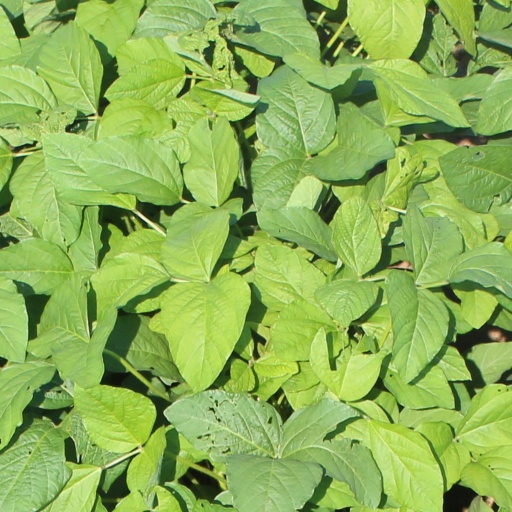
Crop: soybean